Médillac

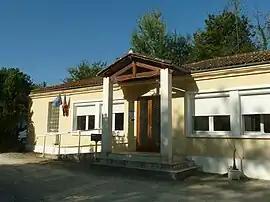
The town hall in Médillac

Médillac is a commune in the Charente department in southwestern France.